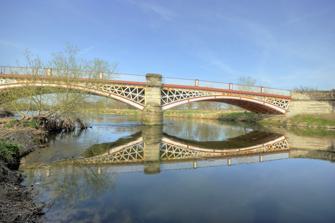
Building: Chetwynd Bridge
Country: United Kingdom
Year built: 1824
Bridge in Staffordshire, England Chetwynd Bridge Two arches of the bridge seen from the riverbank Coordinates 52°43′21″N 1°43′23″W / 52.7226°N 1.72308°W / 52.7226; -1.72308 Carries A513 road Crosses River Tame Locale Alrewas , Staffordshire, England Maintained by Staffordshire County Council Heritage status Grade II* listed building Characteristics Material Cast iron No. of spans 3 Piers in water 1 History Constructed by Joseph Potter Opened 1824 Location Chetwynd Bridge (also known as Salter's Bridge ) is a three-arch cast-iron bridge in Staffordshire , England. It carries the A513 road over the River Tame between Edingale and Alrewas in Staffordshire, England. It was completed in 1824 and is a Grade II* listed building . Design The bridge was built in 1824. It has three segmental arches spanning the river, supported by rusticated ashlar pillars. The spandrels (the space between the arch and the bridge deck) have decorative X-shaped latticework . The abutments sweep round to form buttresses ; the intermediate piers are in a similar style. The two outside spans are 65 feet (20 metres) wide and the central span is 75 feet (23 metres). The bridge is oriented roughly north–south and the northernmost span is over dry land. The bridge was designed by Joseph Potter , a local architect and builder and the county surveyor for Staffordshire . Potter likely learnt to build with cast iron while working under Thomas Telford , including on the Harecastle Tunnel . The bridge was cast by the Coalbrookdale Company in Shropshire, famous for The Iron Bridge (the first substantial cast-iron bridge in the world). The same company cast High Bridge over the River Trent in nearby Mavesyn Ridware , also to Potter's design. History The bridge is believed to be the largest surviving pre-1830 cast-iron bridge in England and the second-largest in the world. The bridge is a Grade II* listed building , first listed in 1953, a status which provides legal protection from demolition or unauthorised modification. A condition survey in 1979 revealed significant corrosion and fracturing of the metalwork; repairs were completed in 1983. After a deterioration in the condition of the ironwork was noticed, the bridge was added to the Heritage at Risk Register in 2022. Amey and Staffordshire County Council (the owner of the bridge) carried out restoration work over a period of eight months, beginning in June 2022, which won several awards from the Chartered Institution of Highways and Transportation . As a result, the bridge was removed from the at-risk register. A weight limit of 18 tonnes (18,000 kg) was imposed to prevent further deterioration, which was later reduced to 7.5 tonnes (7,500 kg). In 2023, barriers were installed to prevent large vehicles from using the bridge after concerns that many heavy vehicles were ignoring signs warning of the restriction. As of 2023, the council planned to build a new bridge and bypass road to divert vehicle traffic and reserve Chetwynd Bridge for pedestrians and cyclists. See also Grade II* listed buildings in Lichfield (district) Listed buildings in Edingale References Bibliography Cossons, Neil; Trinder, Barrie (2002). The Iron Bridge: Symbol of the Industrial Revolution (Second ed.). Chichester: Phillimore. ISBN 9781860772306 . Cragg, Roger (2010). Civil Engineering Heritage: West Midlands . Andover: Phillimore. ISBN 9781860775727 . Ruddock, Ted (1979). Arch Bridges and Their Builders: 1735 - 1835 . Cambridge: Cambridge University Press. ISBN 9780521218160 . Citations